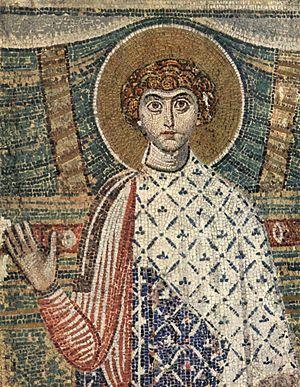
L'art byzantin s'est développé dans l'Empire byzantin entre la disparition de l'Empire romain d'Occident en 476, et la chute de Constantinople en 1453. L'art produit auparavant dans la même région relève de ce qu'il est convenu d'appeler l'art paléochrétien.